Villach

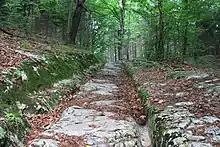
Roman road in Warmbad

The oldest human traces found in Villach date back to the late Neolithic. Many Roman artifacts have been discovered in the city and its vicinity, as it was near an important Roman road (today called "Römerweg") leading from Italy into the Noricum province established in 15 BC. At the time, a mansio named "Sanctium" was probably located at the hot spring in the present-day Warmbad quarter south of the city centre. After the Migration Period and the Slavic settlement of the Eastern Alps about 600 AD, the area became part of the Carantania principality.